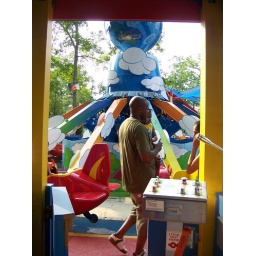
in big red plane